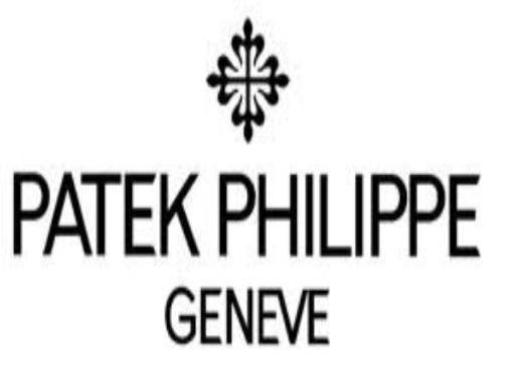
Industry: Clothes